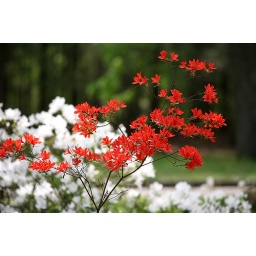
red azaleas with white azaleas in the background